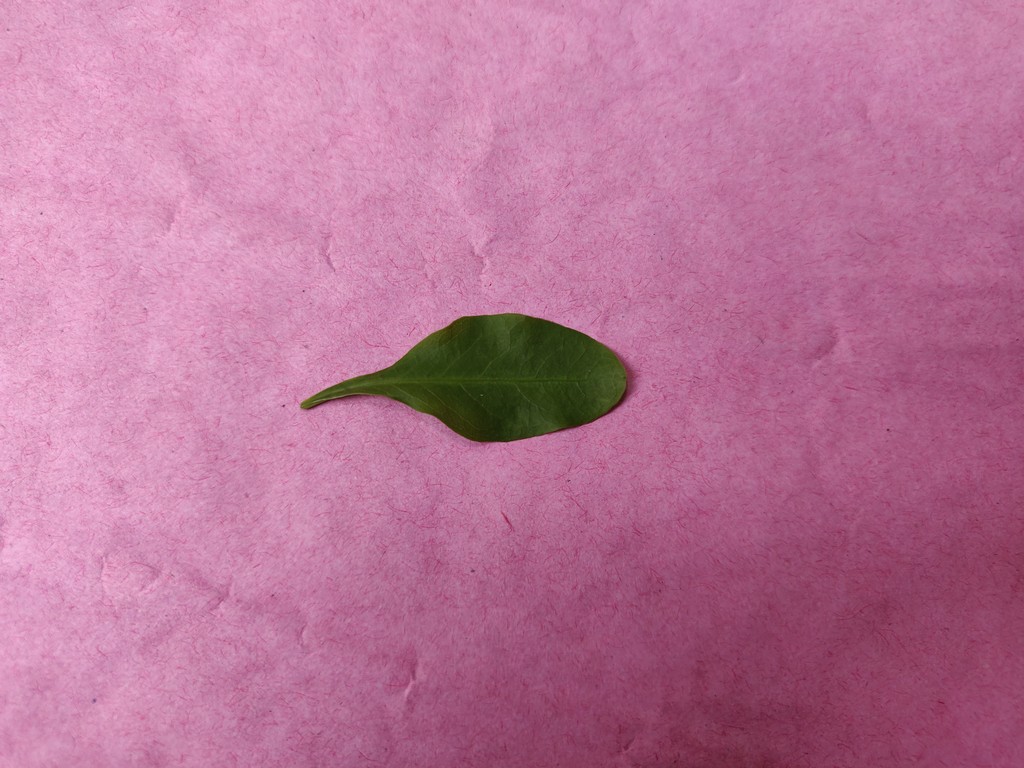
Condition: Healthy
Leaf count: single
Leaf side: front